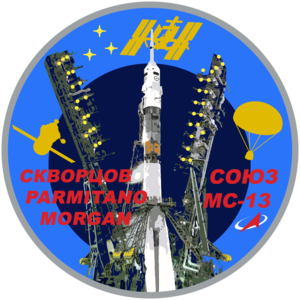
Soyouz MS-12, est un vol spatial lancé le 14 mars 2019. Le vaisseau emporte trois astronautes jusqu'à la station spatiale internationale. Soyouz MS-12 est le 141ᵉ vol habité d'un engin spatial du programme Soyouz et le 138ᵉ mis en orbite. Les trois membres d'équipage participent aux expéditions 59 et 60 de l'ISS.
Soyouz MS-13 est une mission spatiale dont le lancement a lieu le 20 juillet 2019 grâce à un lanceur et une capsule Soyouz. Soyouz MS-13 est le 142ᵉ vol habité d'un engin spatial du programme Soyouz et le 139ᵉ mis en orbite. Le vaisseau conduit trois astronautes jusqu'à la Station spatiale internationale afin qu'ils participent aux expéditions 60 et 61.
Soyouz MS-14 est une mission spatiale dont le lancement a lieu le 22 août 2019. C'est un vol inhabité, car un lanceur Soyouz 2.1a est utilisé pour la première fois pour lancer le vaisseau Soyouz MS.